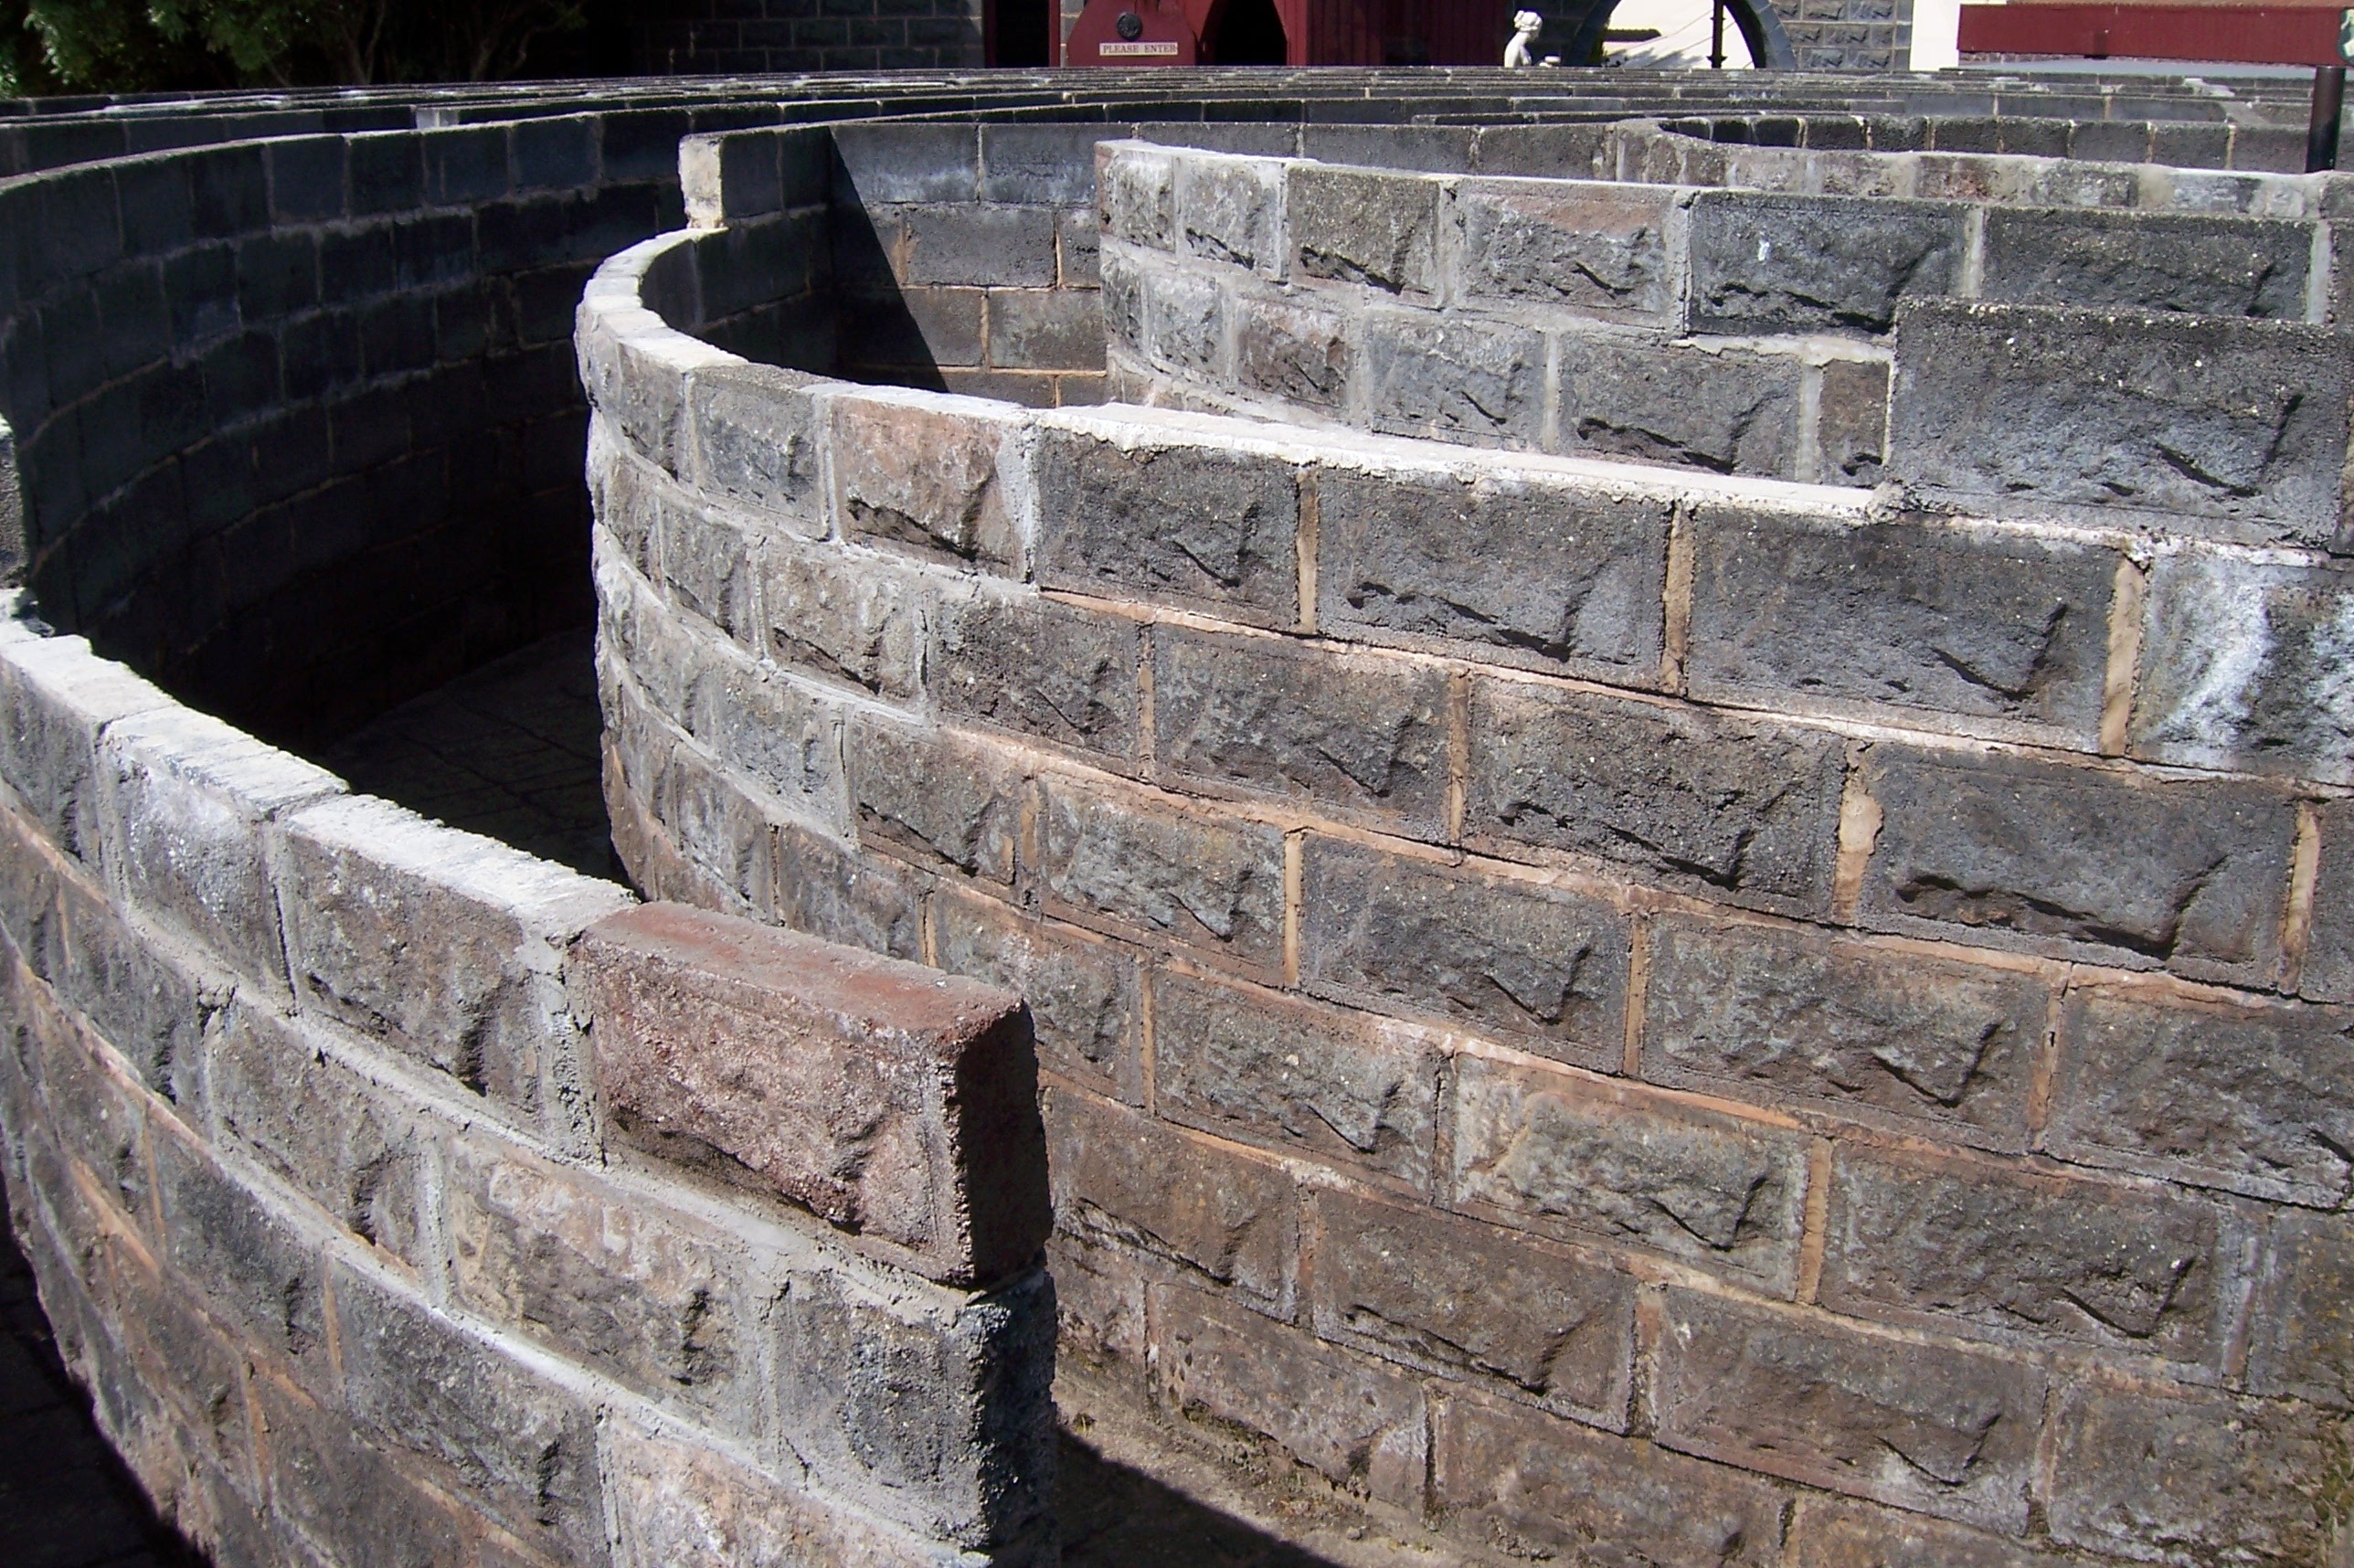
wall, stone, stone wall, brick, material, australia, grey, maze, history, brickwork, ballarat, kryal castle